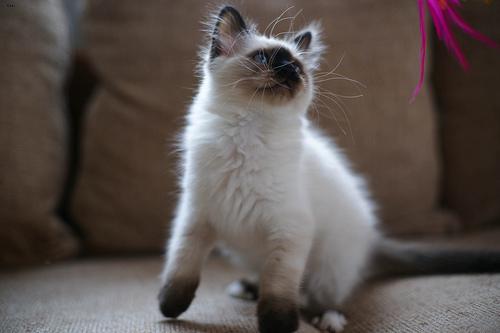
Breed: Birman